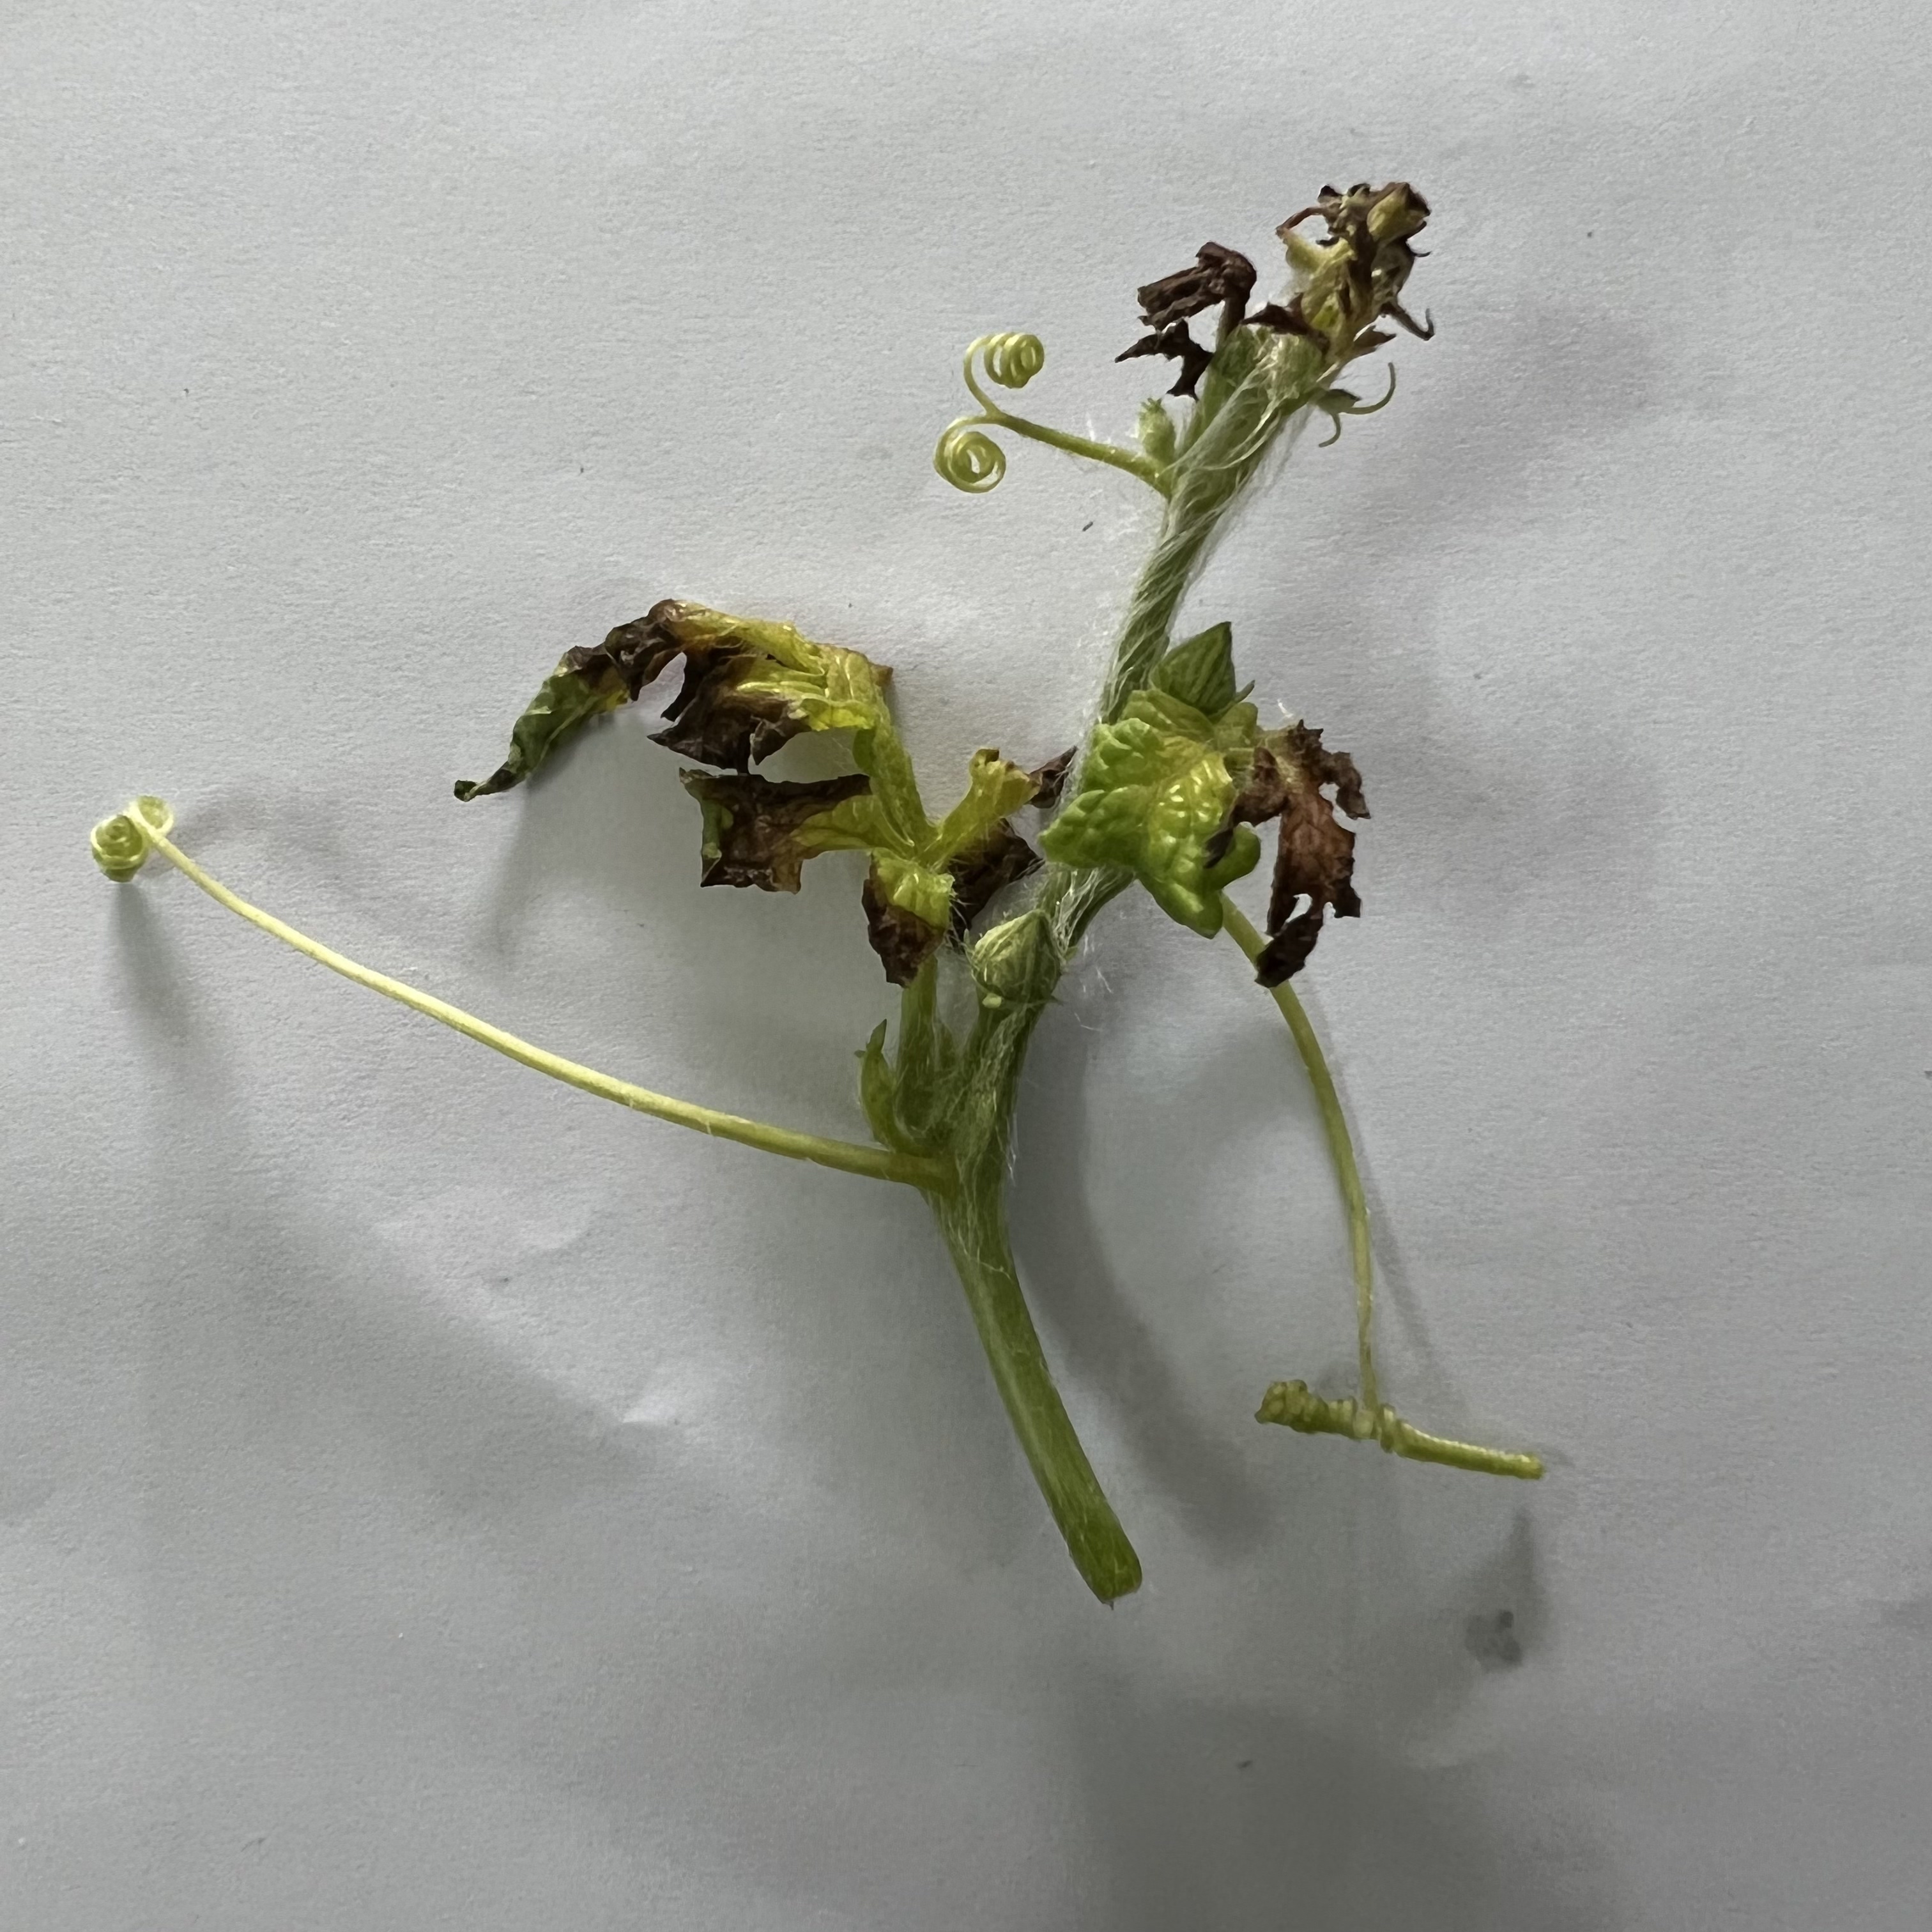
Label: Mosaic_Virus